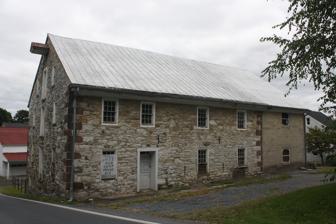
Building: Rieser Mill
Country: United States of America
Year built: 1825
United States historic place Rieser Mill U.S. National Register of Historic Places Rieser Mill. September 2013. Show map of Pennsylvania Show map of the United States Location Junction of Grange and Cross Keys Roads, Bern Township, Pennsylvania Coordinates 40°25′55″N 75°58′37″W / 40.43194°N 75.97694°W / 40.43194; -75.97694 Area 1 acre (0.40 ha) Built 1784, 1825 Architectural style Gristmill MPS Gristmills in Berks County MPS NRHP reference No. 90001628 Added to NRHP November 8, 1990 The Rieser Mill is a historic American grist mill and miller's house complex located in Bern Township , Berks County, Pennsylvania . It was listed on the National Register of Historic Places in 1990. History and architectural features Built in 1825, the mill is a 2 + 1 ⁄ 2 -story stone building with a gable roof. The building replaced an earlier mill located on the same site. The miller's house is a T-shaped stone and brick dwelling built in 1784 and expanded in the late 1800s. The mill is located approximately 1/4-mile from the Rieser-Shoemaker Farm . Gallery Rieser Mill, low bank West side South side entrance Miller's House Miller's House, backyard References